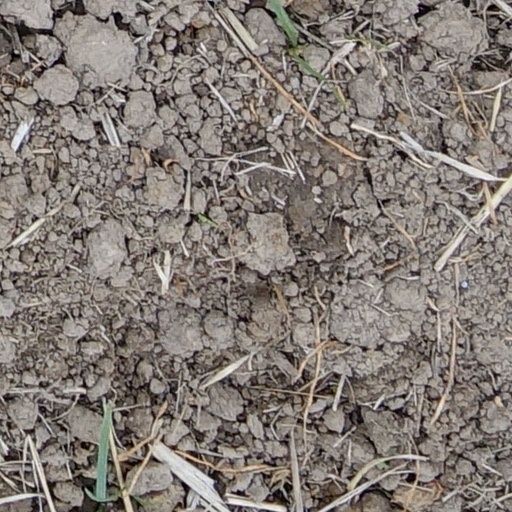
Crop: wheat